Leichhardt Tree, Taroom

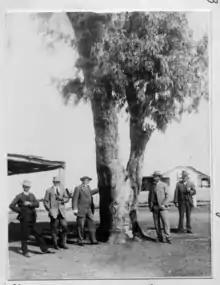
Leichhardt Tree, circa 1914

The town of Taroom is located where the Leichhardt Highway crosses the Dawson River, and the Leichhardt Tree is located about up a steadily inclining slope from the bed of the Dawson River, on the west side of Yaldwyn Street reserve in Taroom, between Dawson and Kelman Streets. Yaldwyn Street forms part of the Leichhardt Highway, connecting Roma and Rockhampton, and is the main road in and out of Taroom. Although the tree's root system is largely covered by bitumen road, footpath paving and nearby commercial buildings, the tree appears to be in good condition.